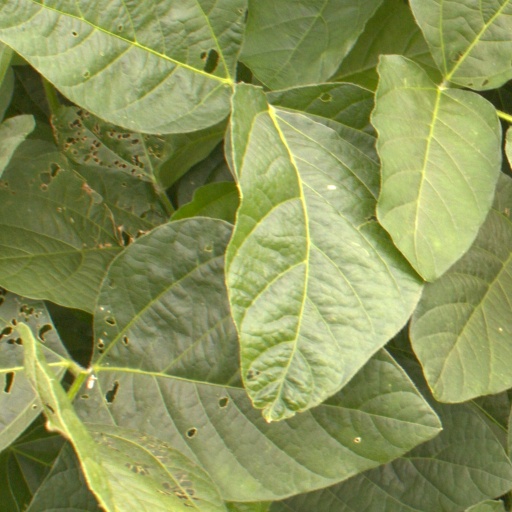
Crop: soybean